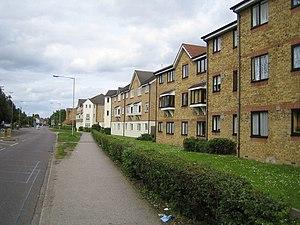
Scammell Lorries Limited fut un fabricant anglais de camions, spécialisé en particulier dans les véhicules militaires et hors route, entre 1921 et 1988.